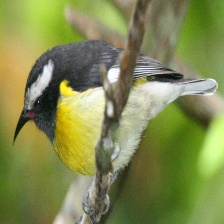
Species: BANANAQUIT
Scientific name: COEREBA FLAVEOLA